Chuanqi (short story and novella)

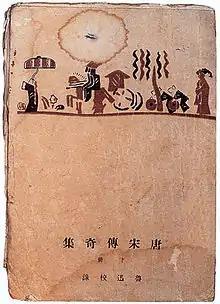
"Tang Song Chuanqi Vol. 2" edited by Lu Xun, 1928 first edition.

Referring to fictions written in the Tang dynasty as "chuanqi" is established by usage. In the early 1920s the prominent author and scholar Lu Xun prepared an anthology of Tang and Song "chuanqi" which was the first modern critical edition of the texts and helped to establish "chuanqi" as the term by which they are known. There is no clear definition of "chuanqi", and there are debates regarding what fictions precisely should be included as "chuanqi". Some scholars have argued that it is not to be used as a general term for all Tang dynasty stories. The scholars Wilt Idema and Lloyd Haft see "chuanqi" as a general term for stories written in classical Chinese during the Tang and Song dynasties (excluding "bianwen" Buddhist tales written in the colloquial). Certain scholars hold the opinion that all fictional stories written in Classical Chinese except "Biji xiaoshuo" are "chuanqi", thus making the Qing dynasty the last dynasty where "chuanqi" was written. These scholars hold that many of the stories in Pu Songling's 17th-century collection "Strange Stories from a Chinese Studio" are "chuanqi". In this case, "chuanqi" is sometimes translated as "marvel tales."